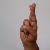
The image shows a hand gesture representing the letter 'R' in Indian Sign Language.